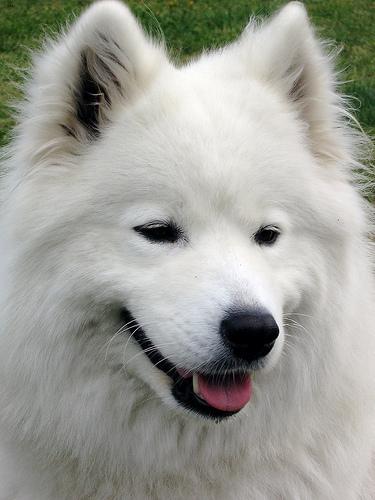
Breed: samoyed